Red-violet

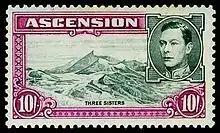
A red-violet used on a postage stamp

Red-violet is a rich color of high medium saturation about 3/4 of the way between red and magenta, closer to magenta than to red. In American English, this color term is sometimes used in color theory as one of the purple colors—a non-spectral color between red and violet that is a deep version of a color on the line of purples on the CIE chromaticity diagram.